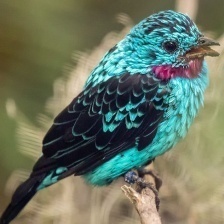
Species: SPANGLED COTINGA
Scientific name: COTINGA CAYANA